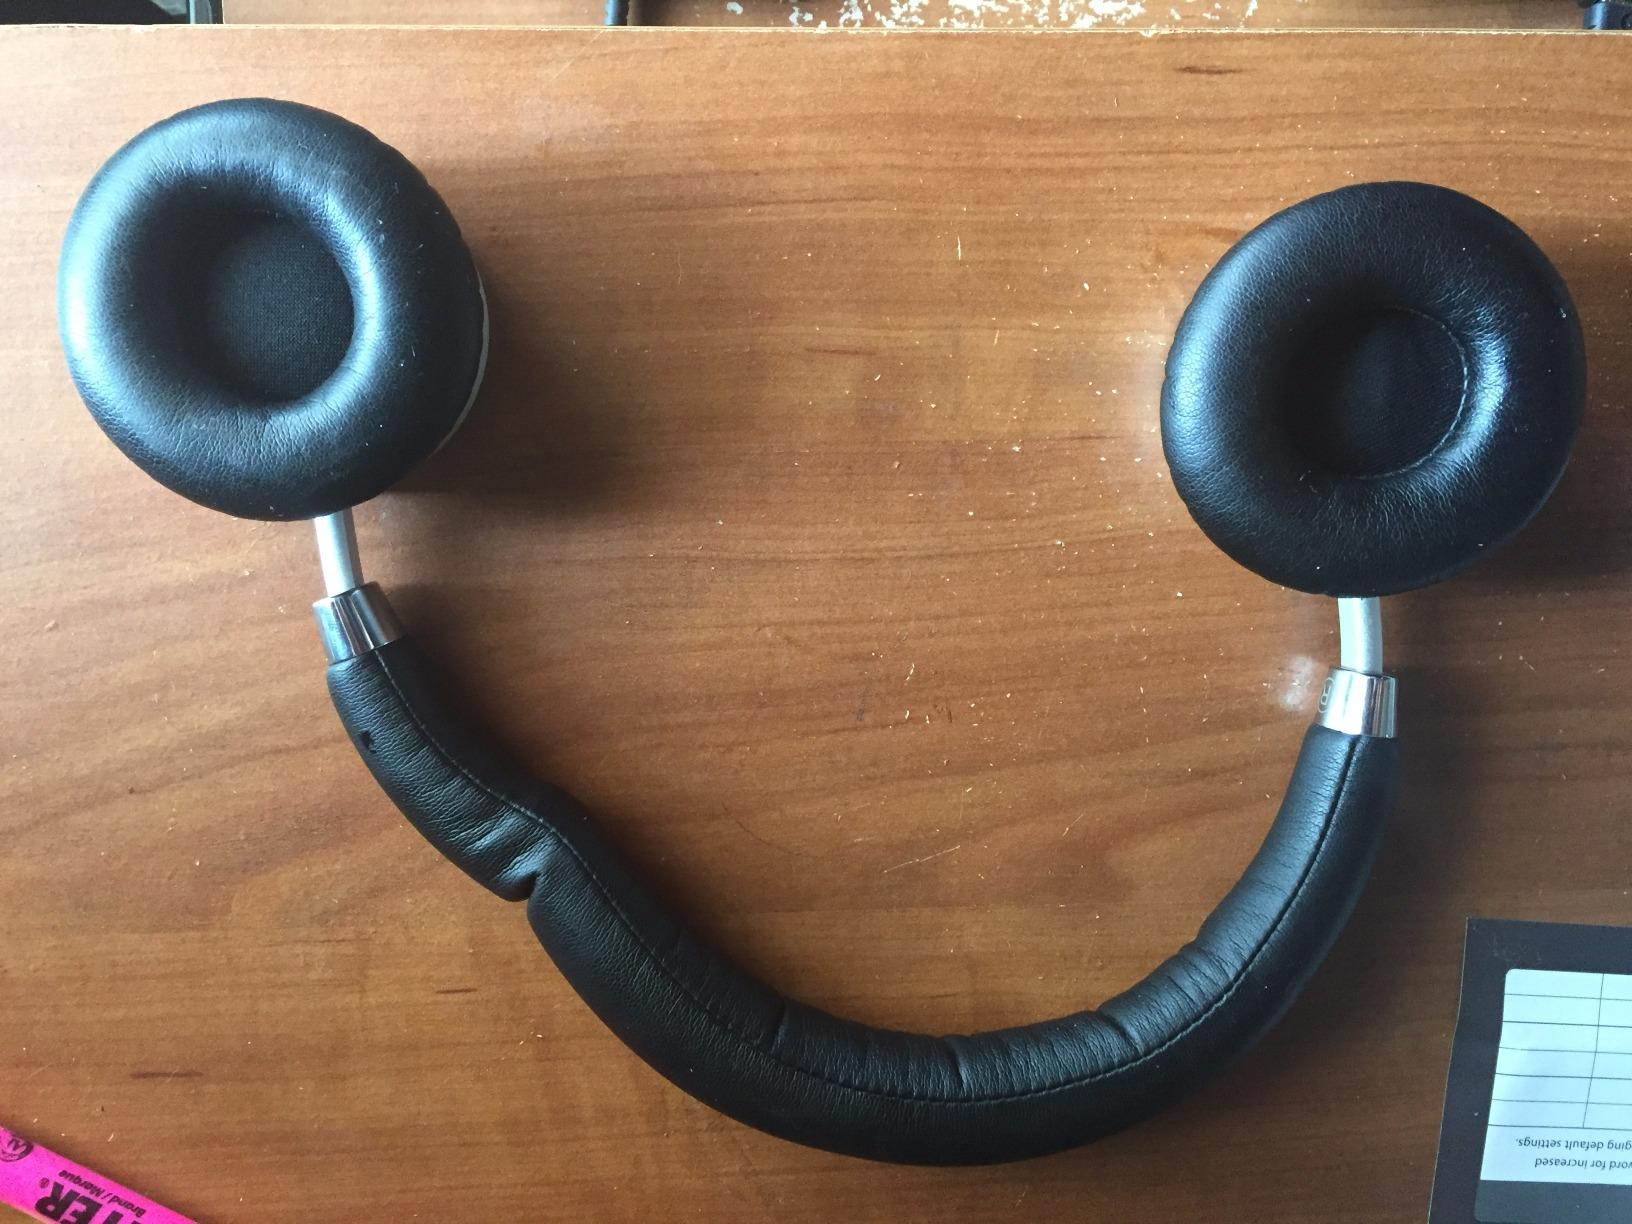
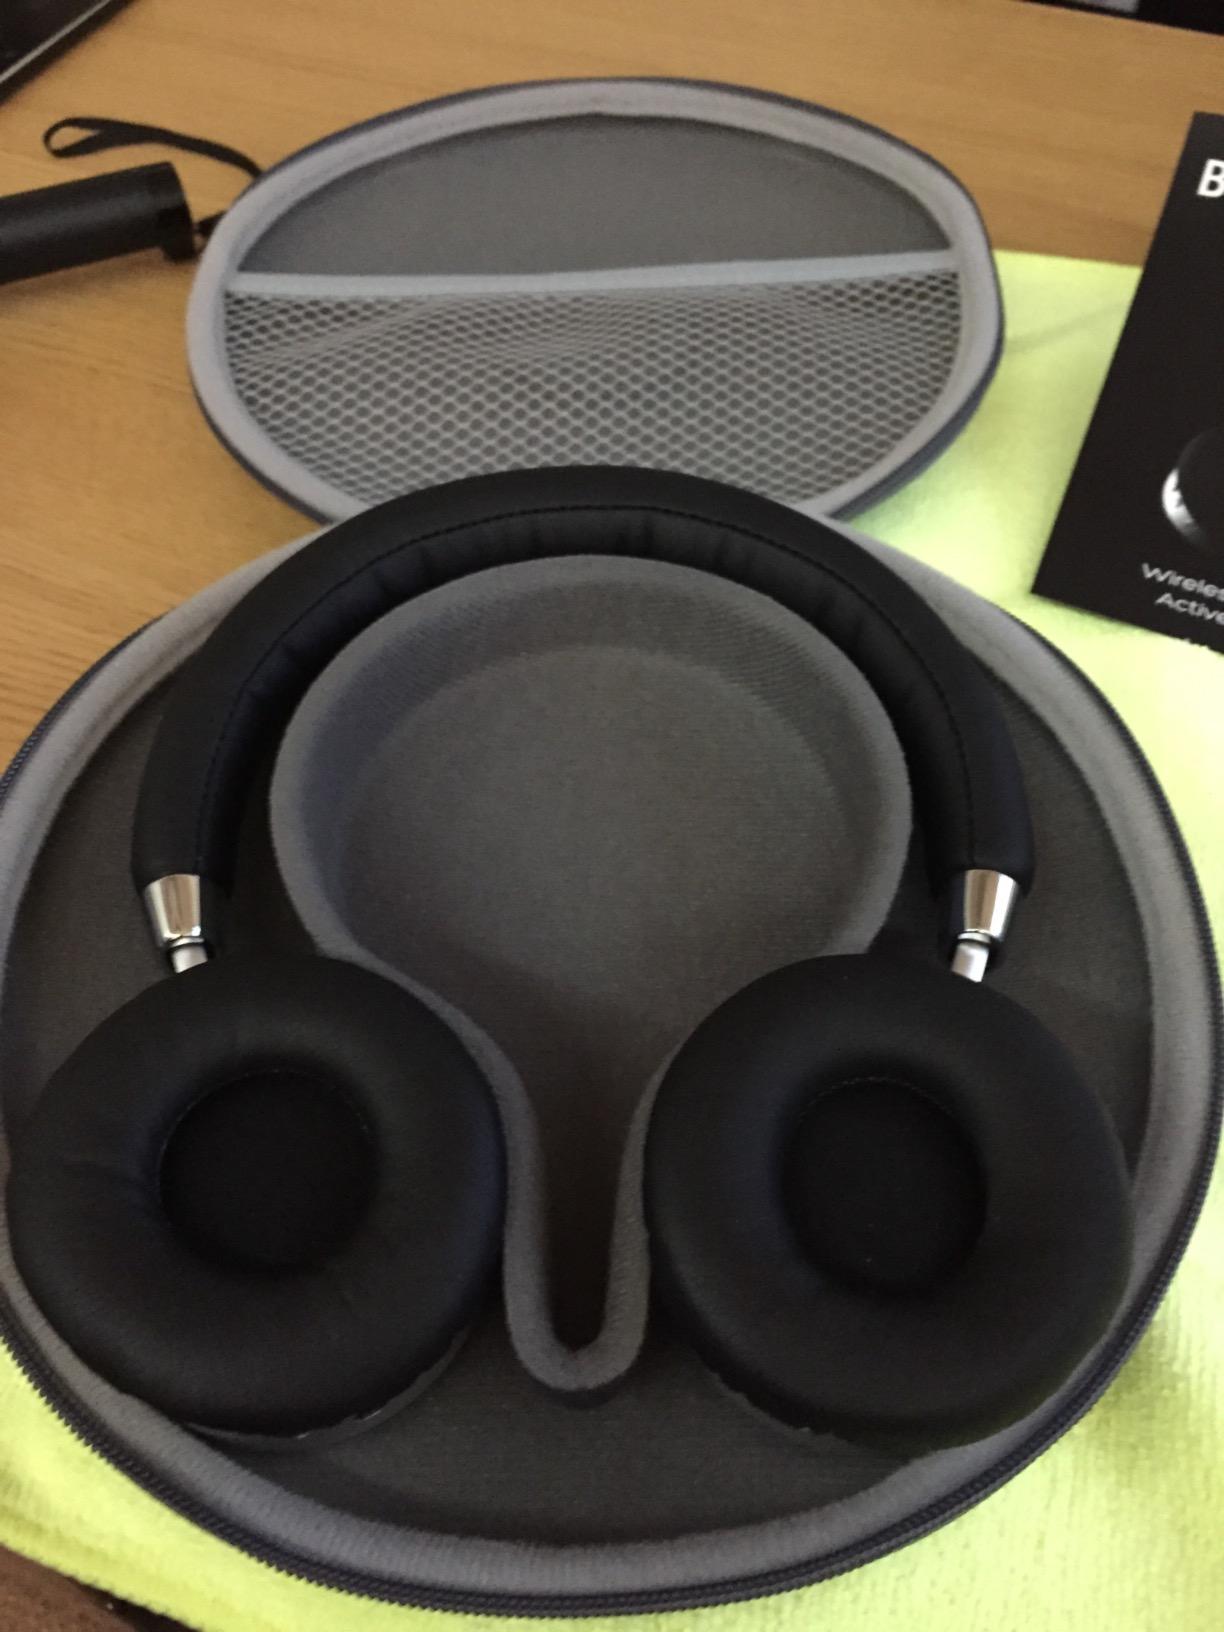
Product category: headphones
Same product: yes